Messner Mountain Museum

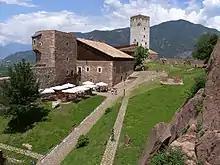
Sigmundskron Castle

The centrepiece of the Messner Mountain Museum is based in Sigmundskron Castle near Bolzano, Italy, and addresses the subject of man's encounter with the mountains. The castle dates to the Late Middle Ages and houses the museum's headquarters, administration and event facilities. There is a rock theatre that seats 200 people. The museum was opened on 11 June 2006 after three years of restoration to the virtually ruined castle.